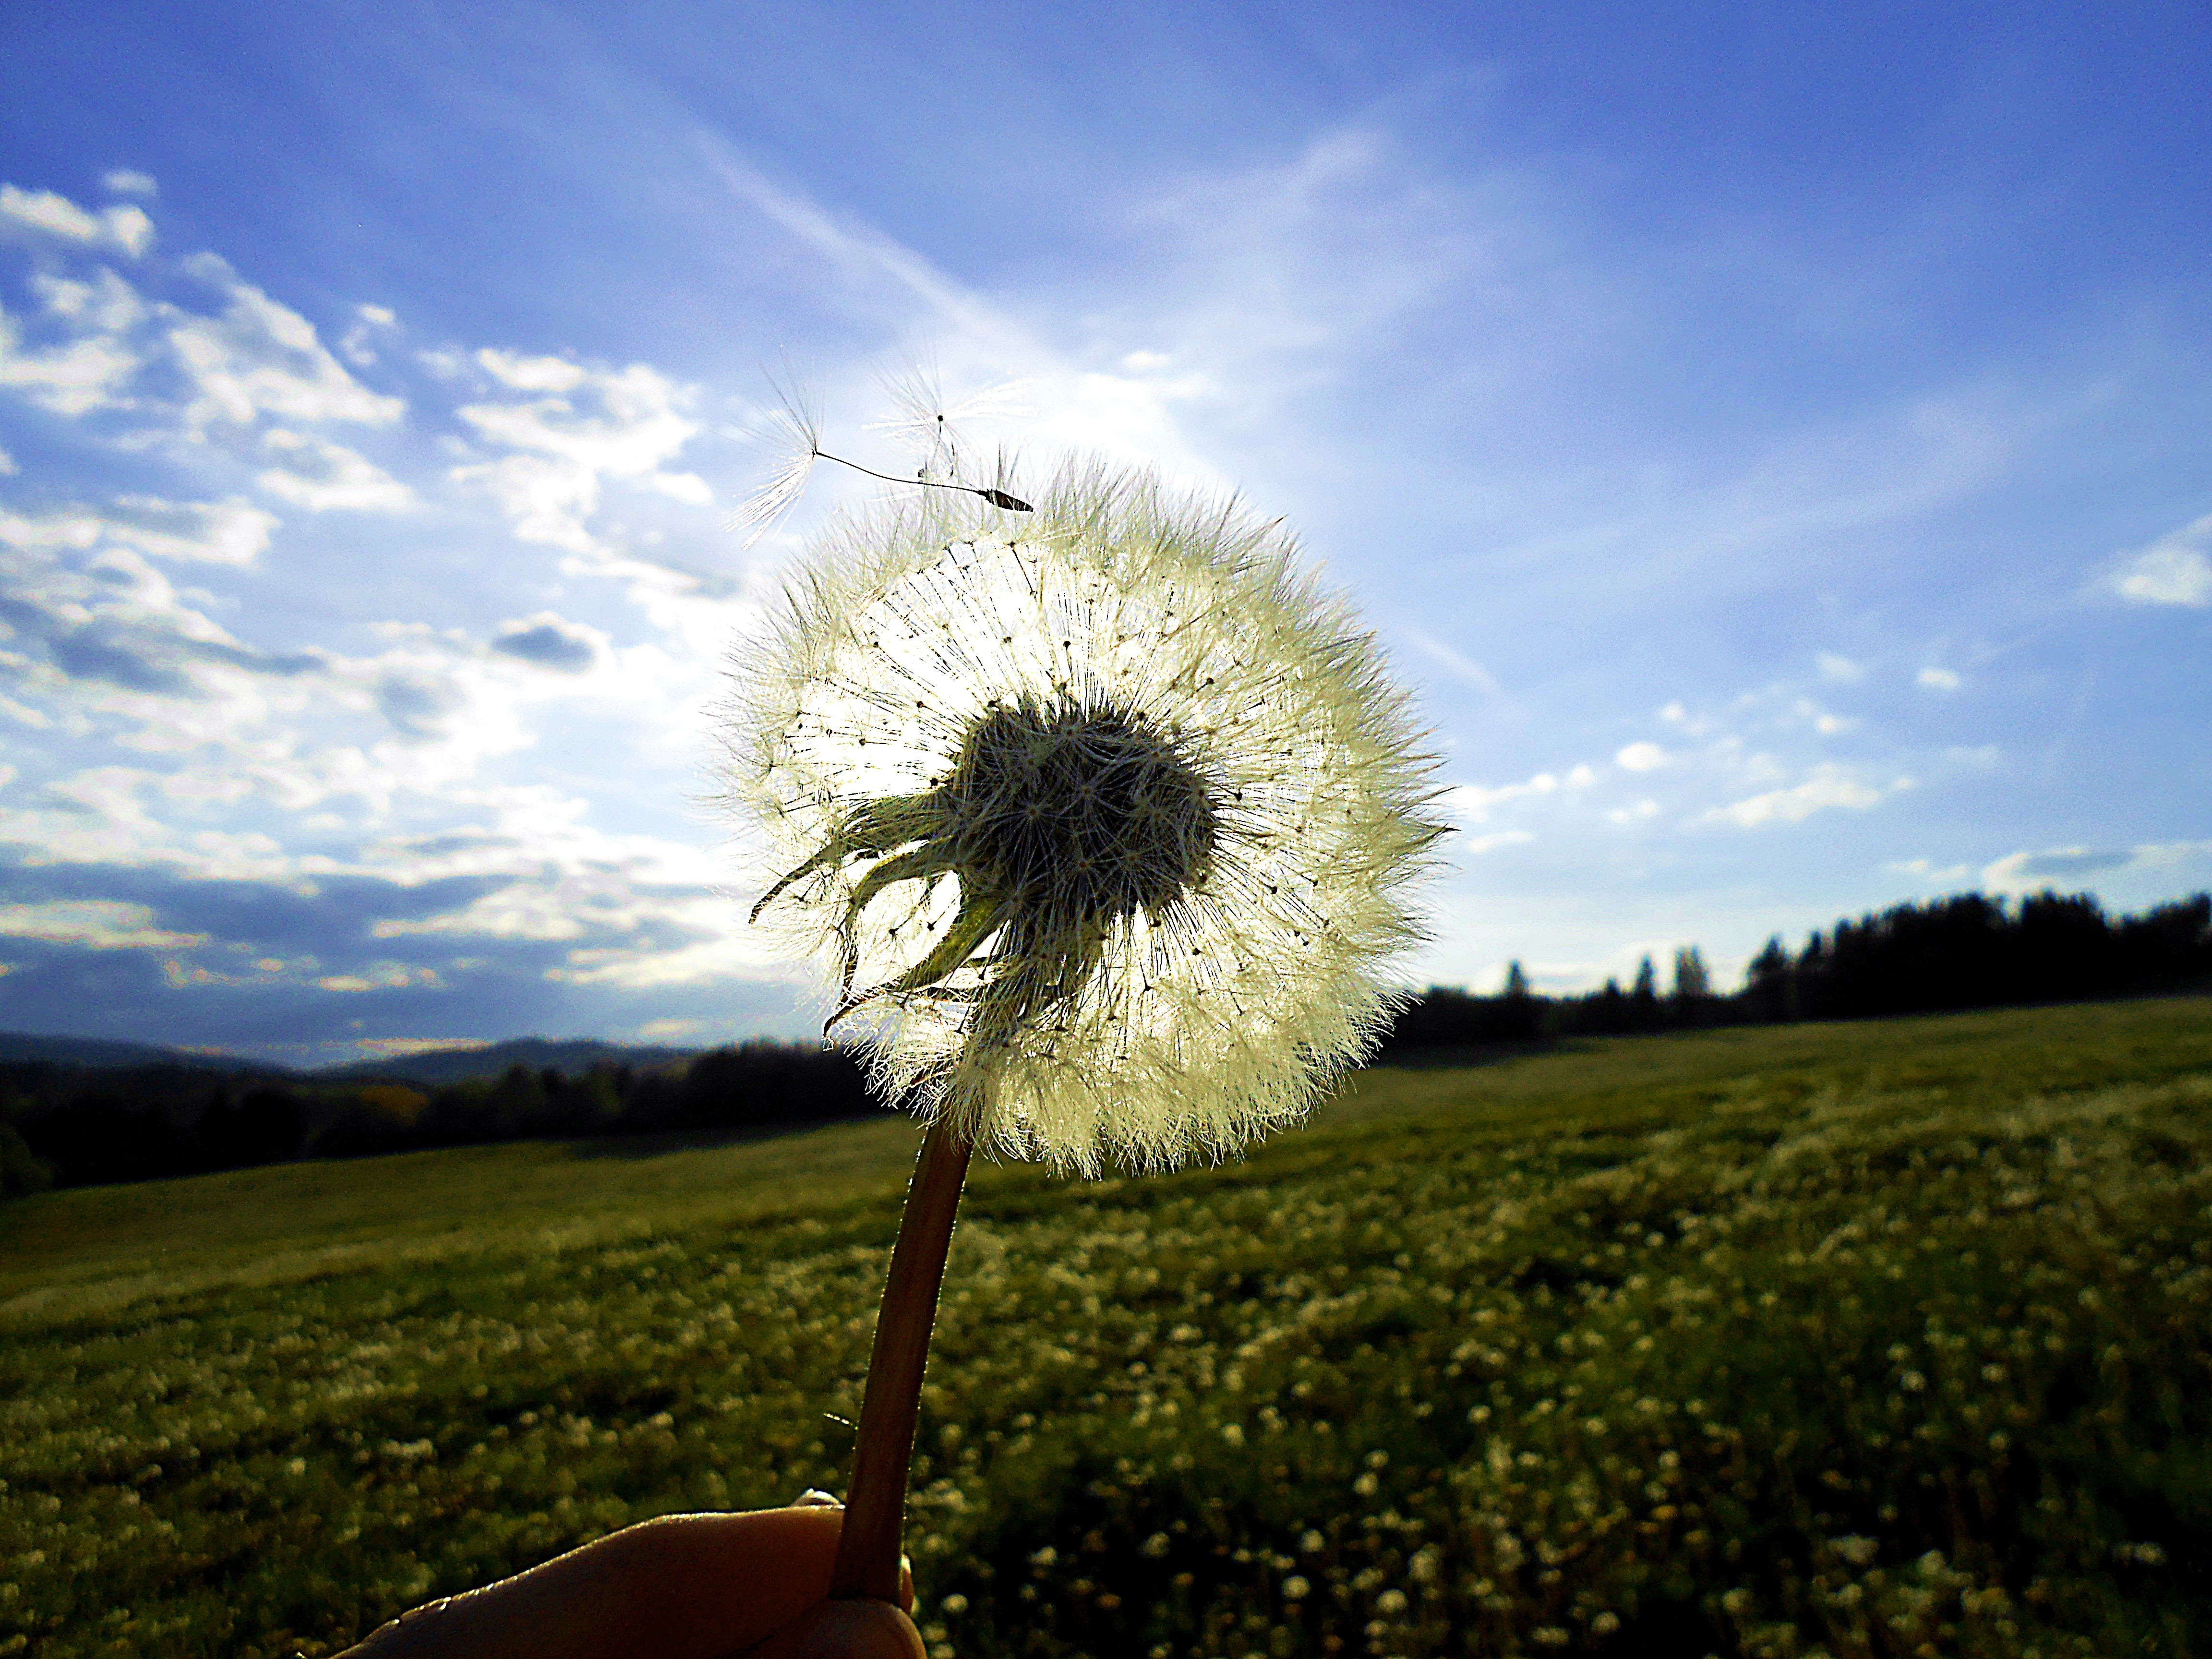
landscape, tree, nature, grass, light, cloud, plant, sky, sun, field, meadow, dandelion, prairie, sunlight, morning, leaf, hill, flower, wind, spring, green, heaven, glow, agriculture, flora, plain, plants, free, clouds, grassland, tiny, dandelions, rural area, flowering plant, daisy family, grass family, atmosphere of earth, land plant, arecales